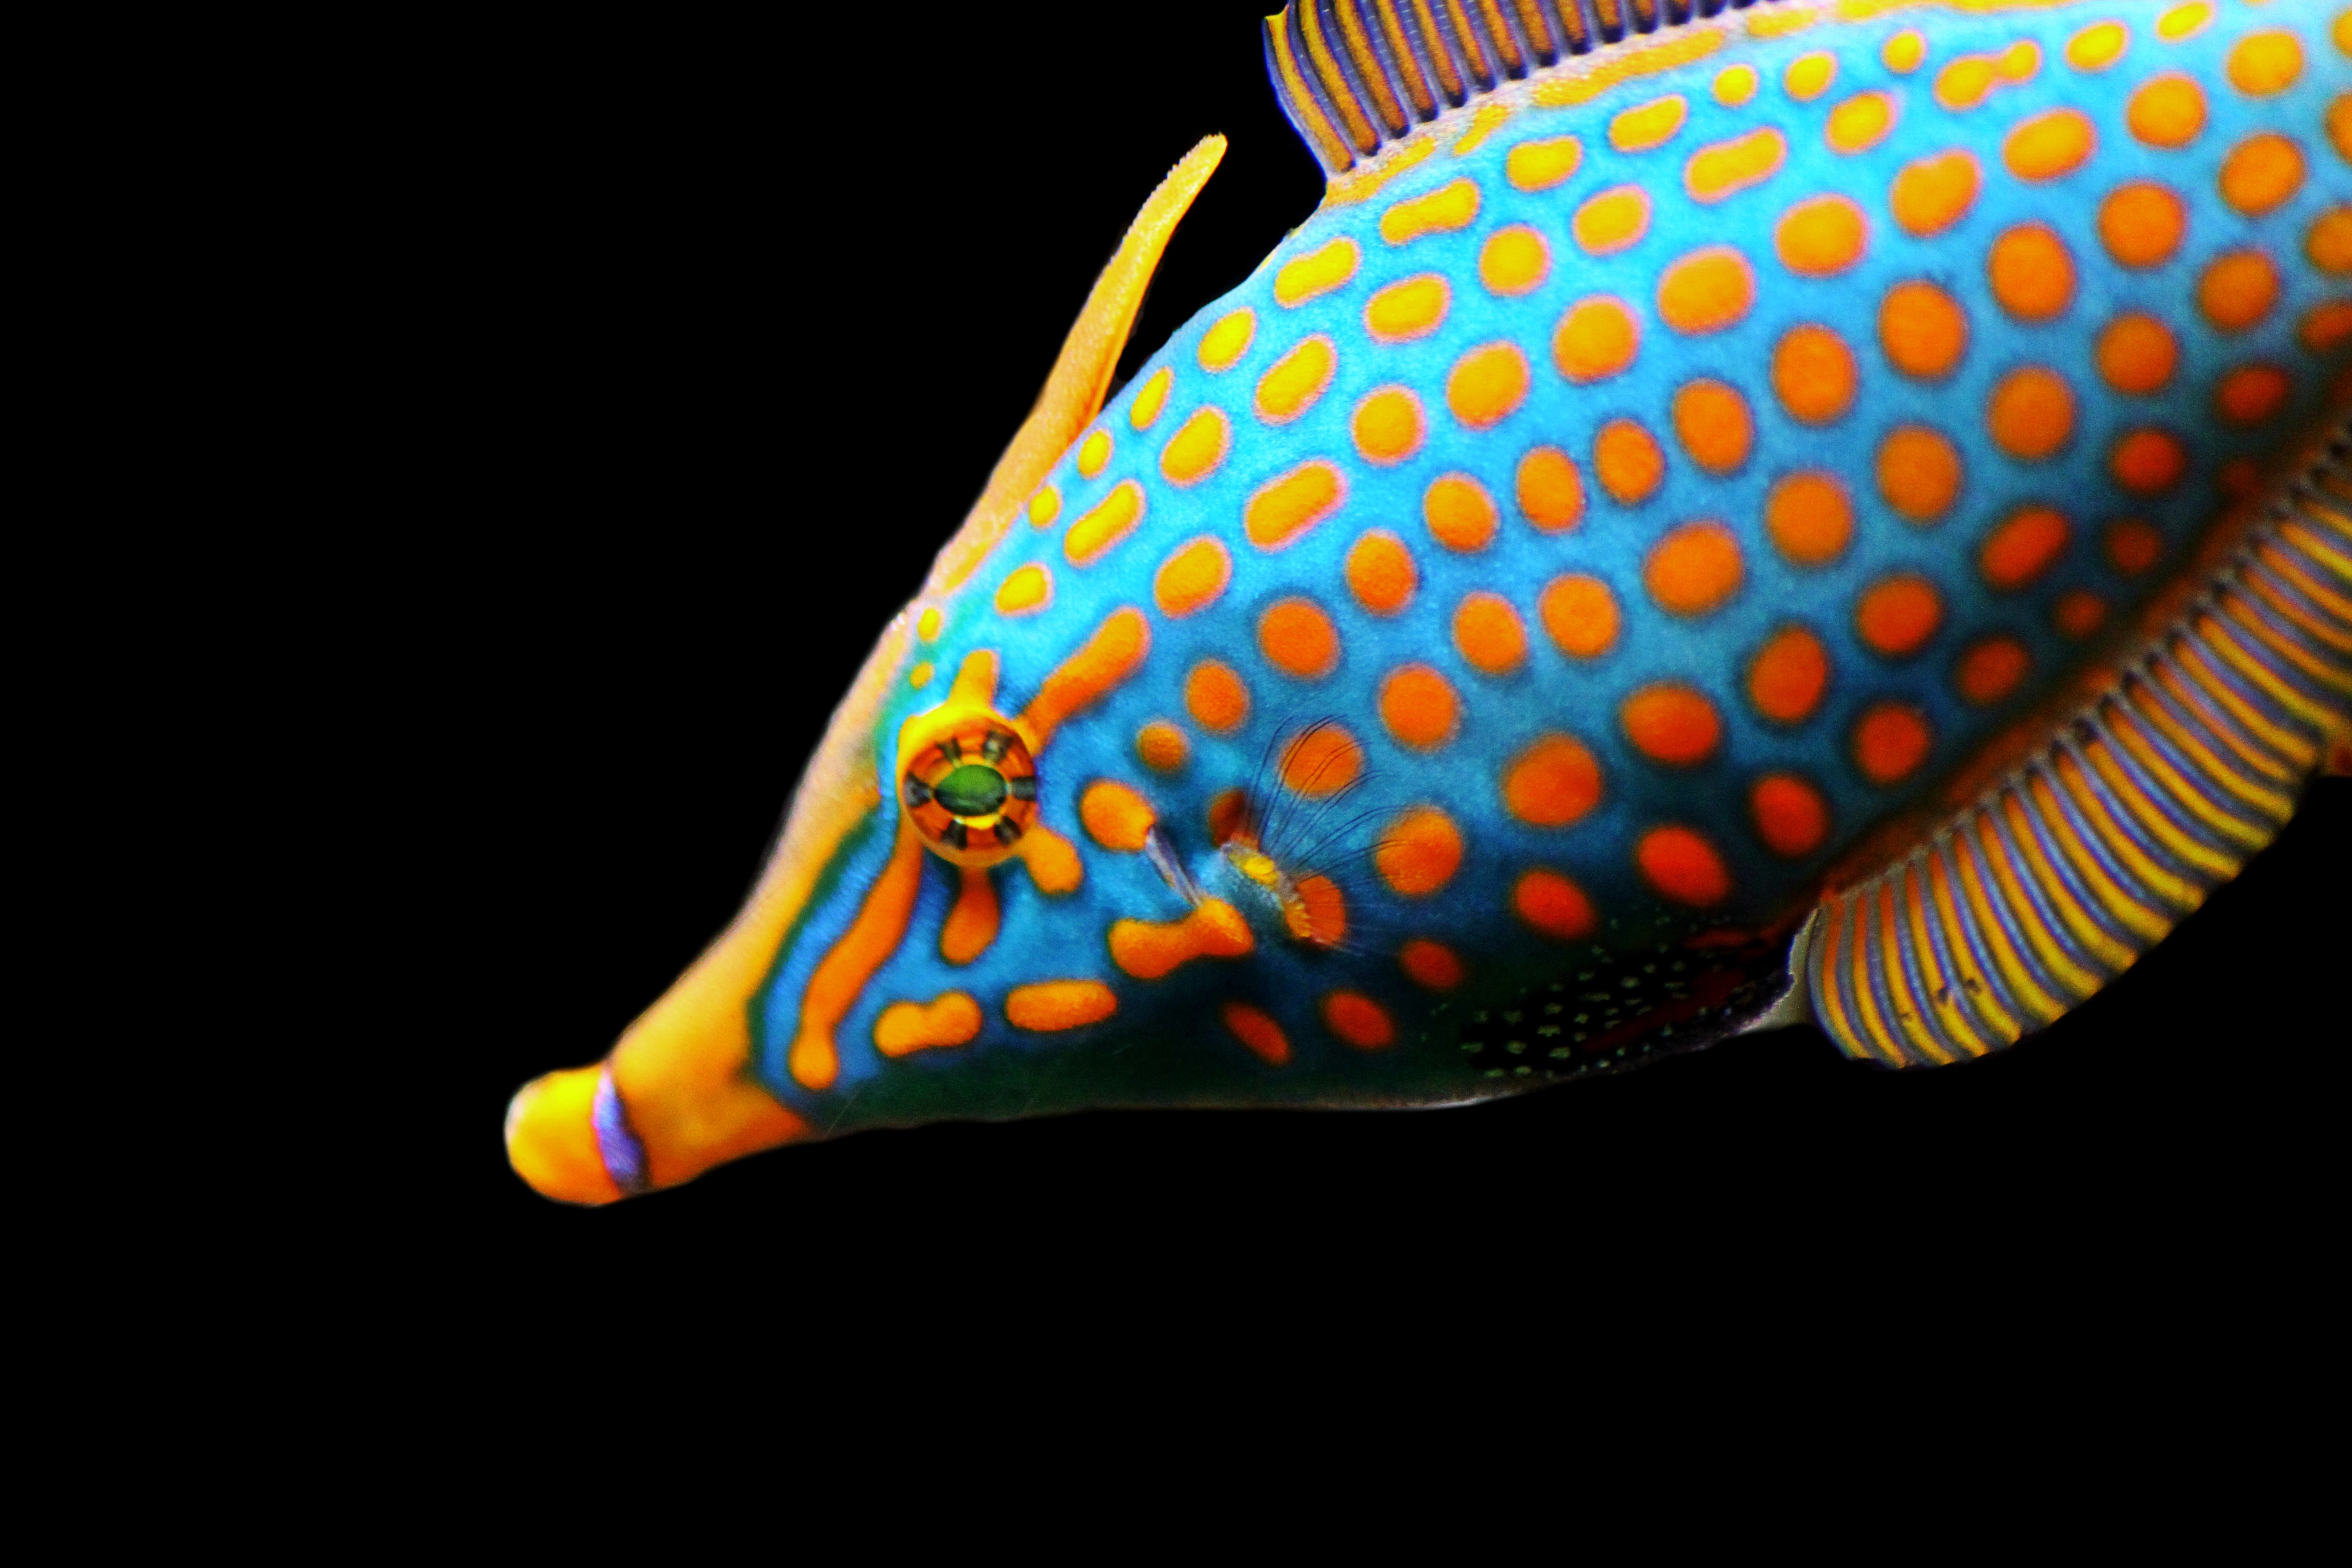
sea, water, ocean, diving, underwater, color, colorful, yellow, fish, close, sea animal, coral reef, marine life, reef, exotic, underwater world, meeresbewohner, retired, water creature, deep sea fish, pomacanthidae